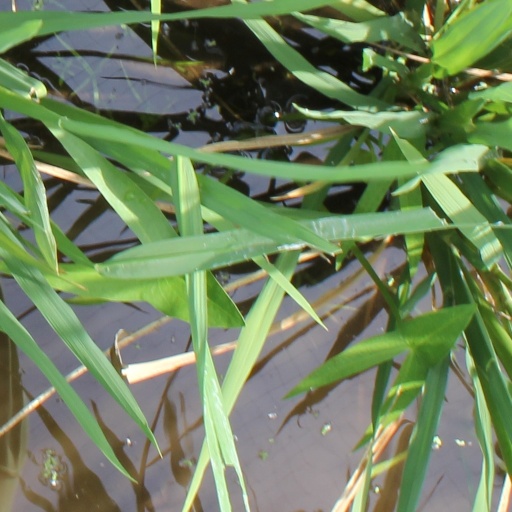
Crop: rice